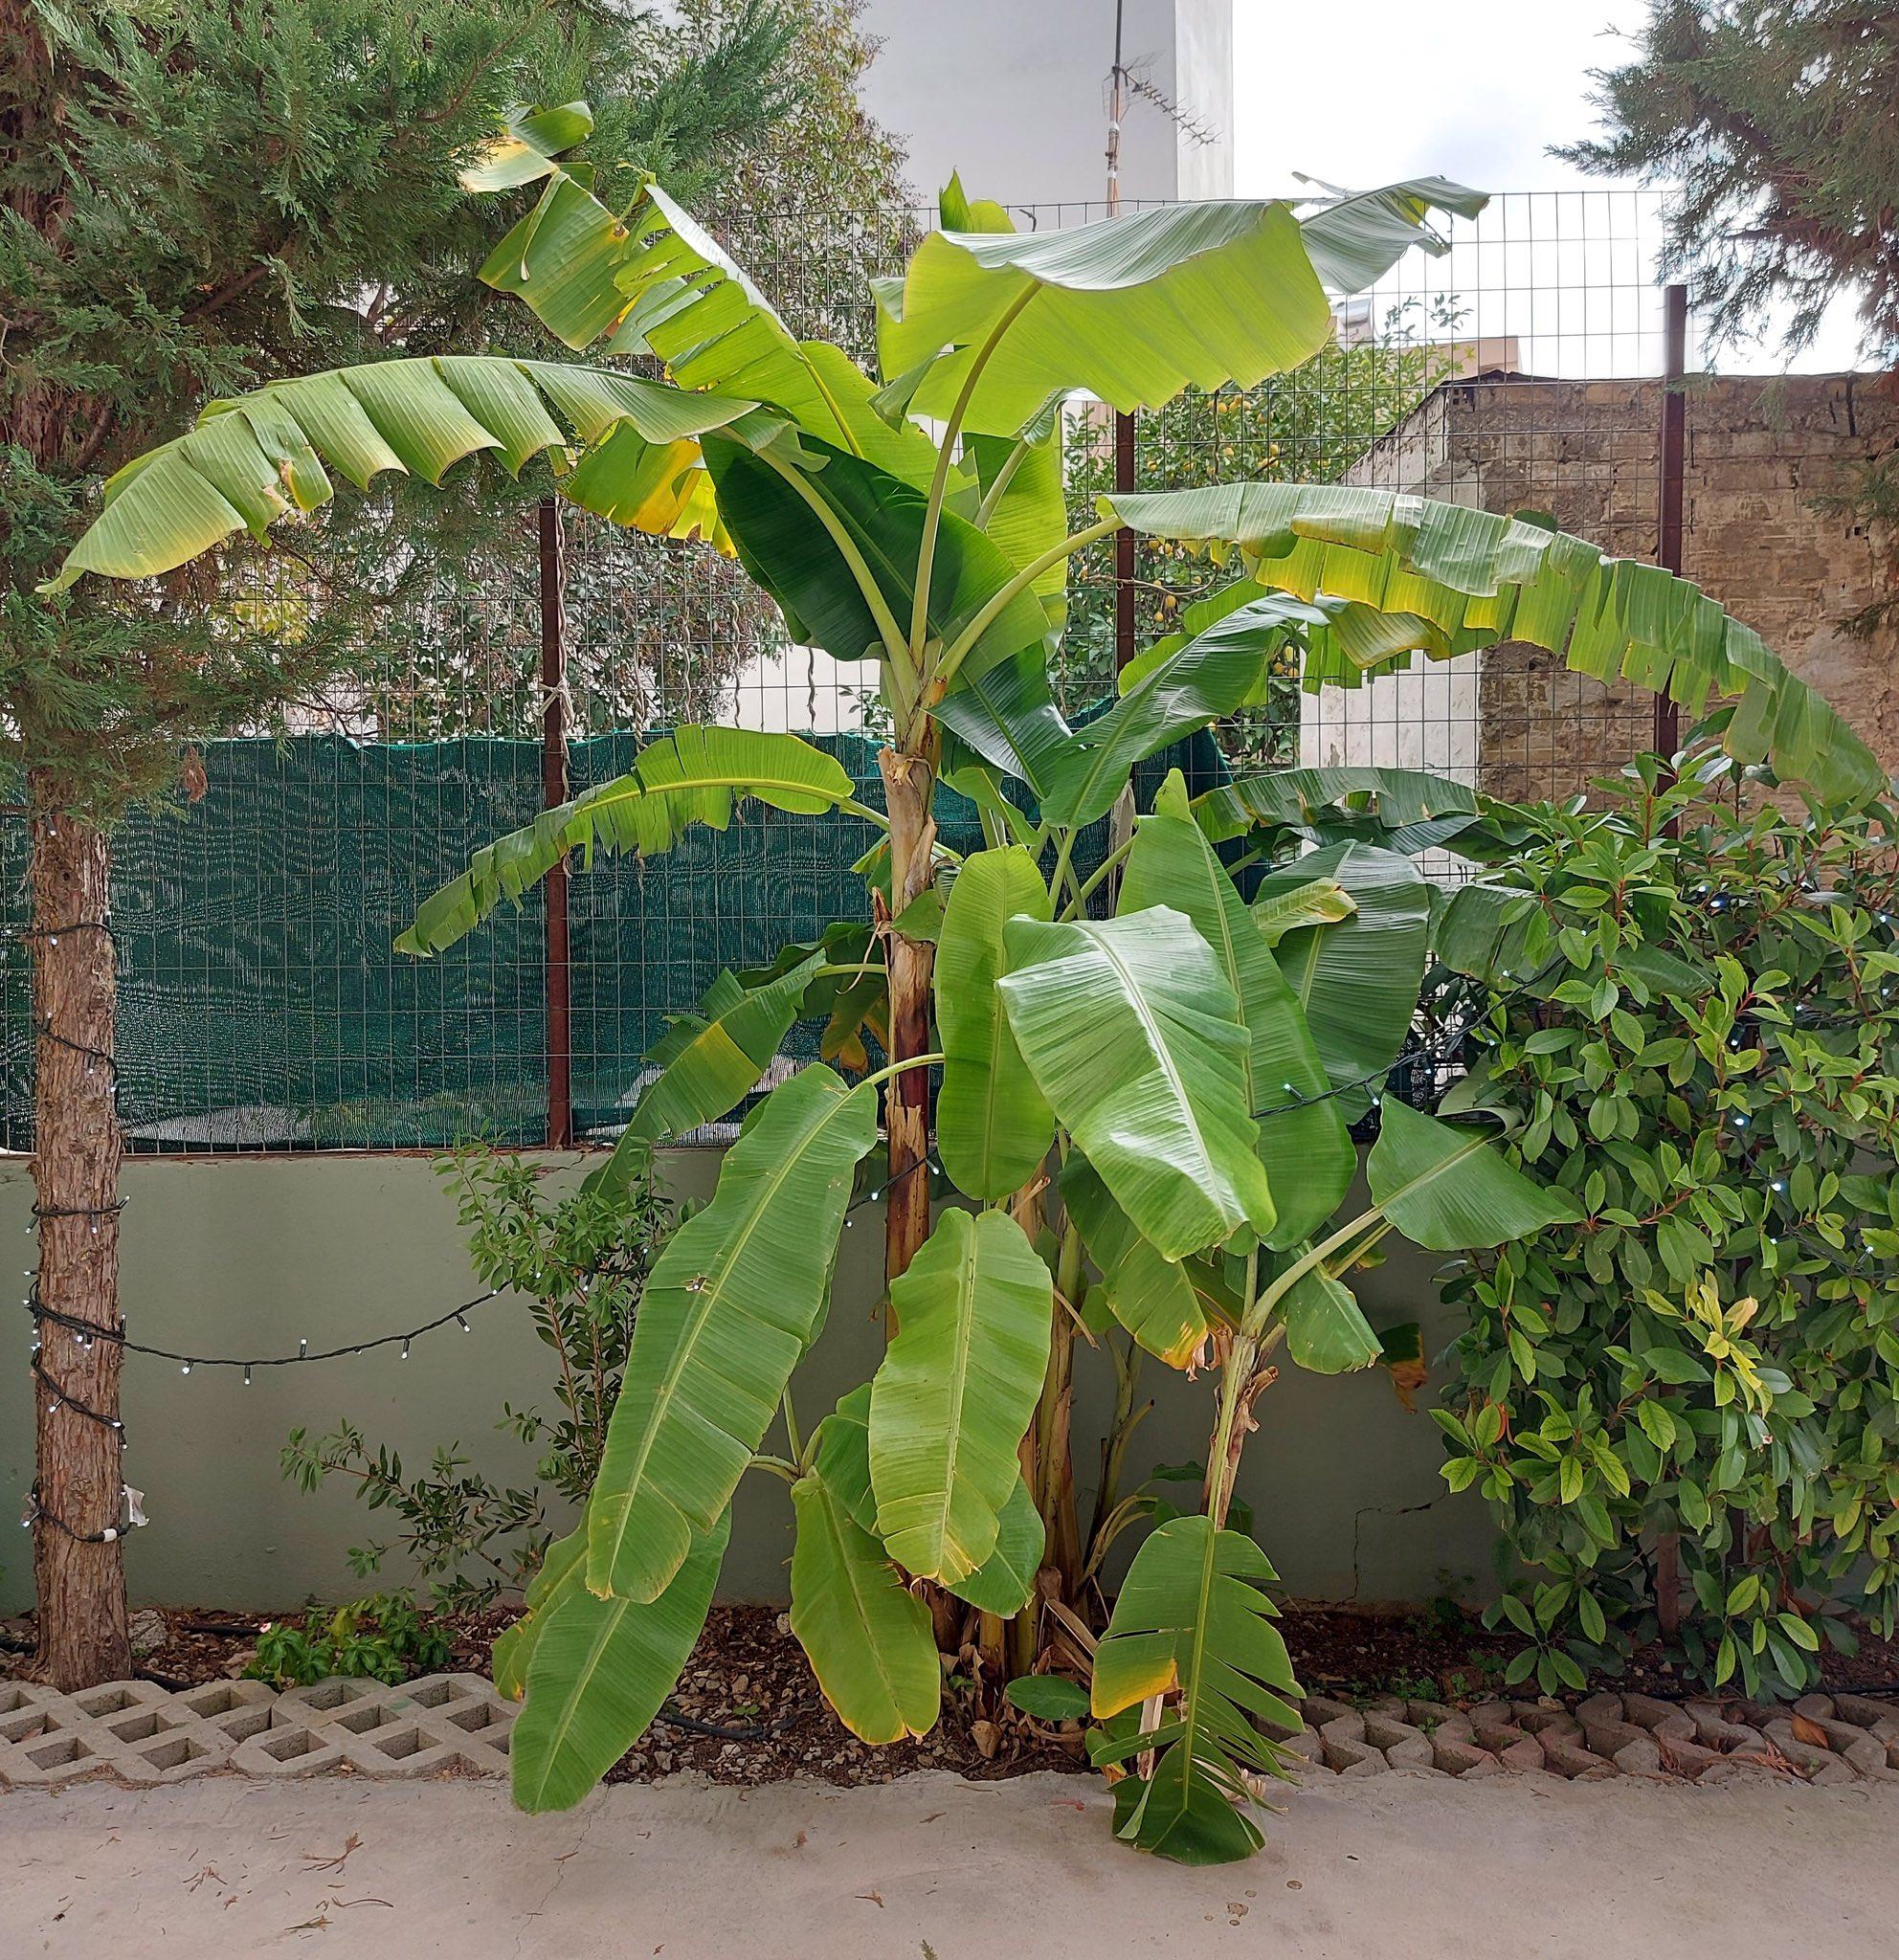
Shamba la zao la kibiashara aina ya migomba likiwa katika hali nzuri ya ukuaji katika mstari wa mbele. Mgomba wenye maua makubwa ya zambarau yakining'inia chini ya shina la matunda ishara ya kuwa mchakato wa kutunga ndizi umeanza wakati huo.